Mhysa

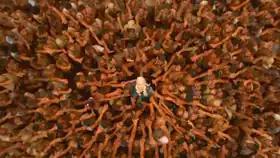
Daenerys, center, is hailed by the freed Yunkish as their "mhysa", or mother, as the season closes. The uplifting scene received praise, as well as criticism for alleged colonialistic undertones.

"Mhysa" is the third season finale of the American medieval epic fantasy television series "Game of Thrones", and its 30th episode overall. Written by executive producers David Benioff and D. B. Weiss, and directed by David Nutter, it originally aired on on HBO in the United States.